MV Aurora (2000)

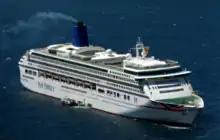
P&O Cruises MV "Aurora" at anchor in the Santorini basin.

On arrival in Dubrovnik, Croatia, a health inspector boarded the vessel and ordered the sick passengers to remain in their cabins "as a precautionary measure". Those unaffected by the virus were allowed to leave the ship. There was uncertainty as to whether the ship would be allowed to dock in Gibraltar, the next scheduled port.